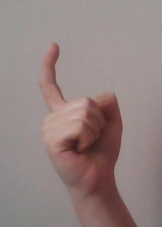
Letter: ra